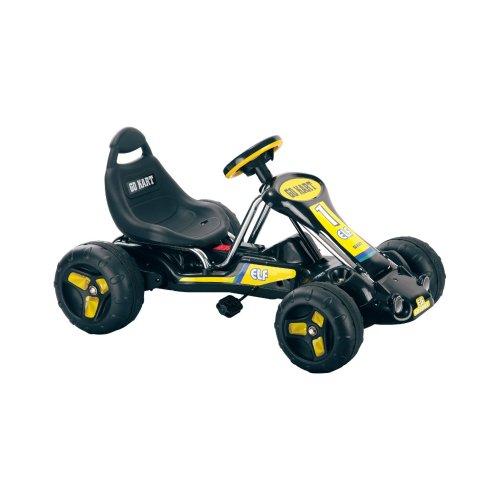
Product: Ride On Toy Go Kart, Pedal Powered Ride On Toy by Lil' Rider – Ride On Toys for Boys and Girls, For 3 – 7 Year Olds (Black)
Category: Toys & Games | Tricycles, Scooters & Wagons | Ride-On Toys & Accessories
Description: SAFE AND DURABLE – Lil’ Rider makes kids toys that are not only fun but safe.
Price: $85.98
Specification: ProductDimensions:37x25x20inches|ItemWeight:20.9pounds|ShippingWeight:20.9pounds(Viewshippingratesandpolicies)|ASIN:B005FLN1SC|Itemmodelnumber:80-6659D|Manufacturerrecommendedage:36months-7years